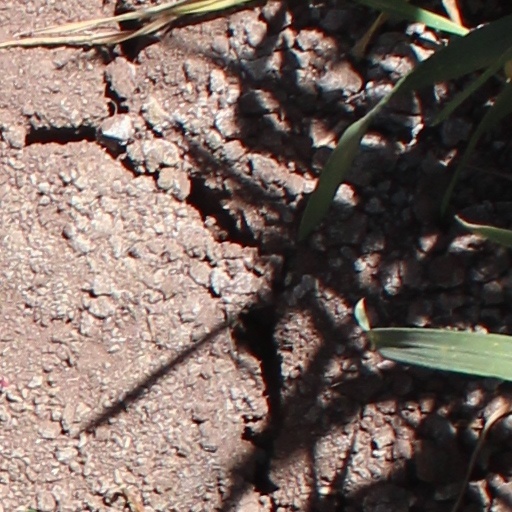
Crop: wheat